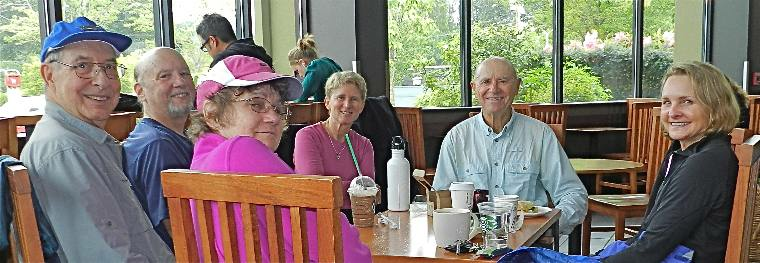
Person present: Yes